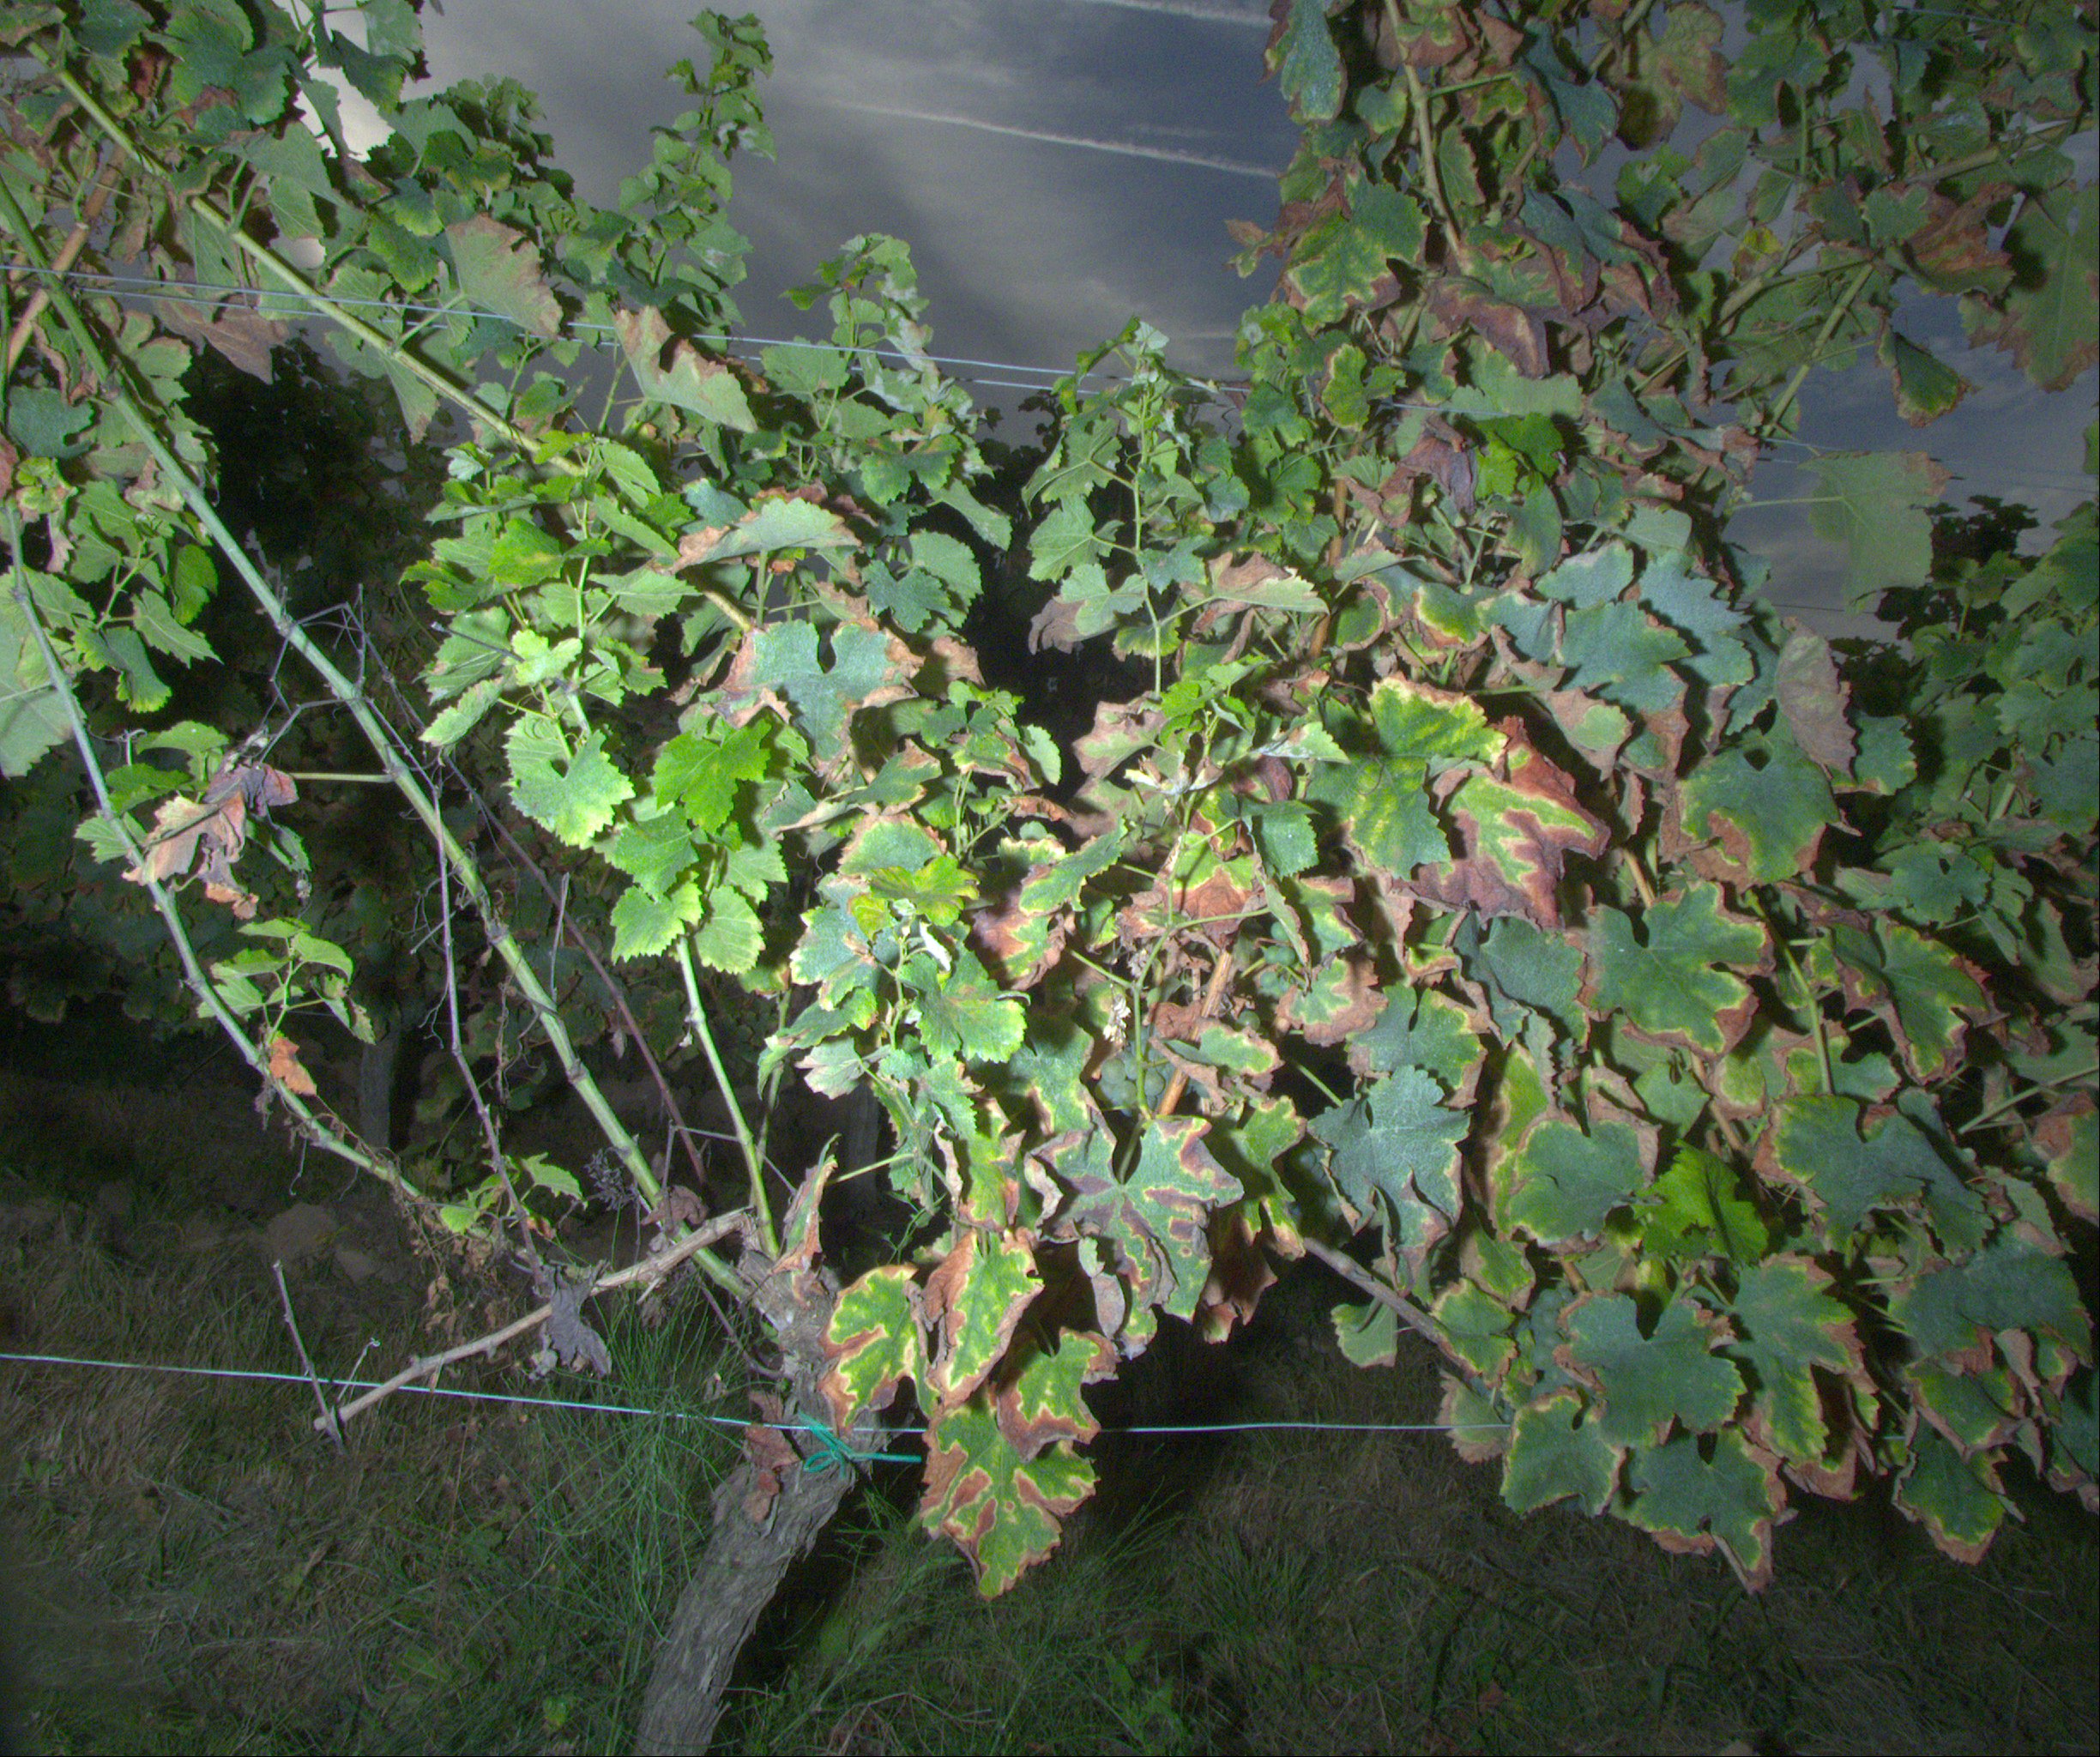
Grape variety: sauvignon-blanc
Disease: esca